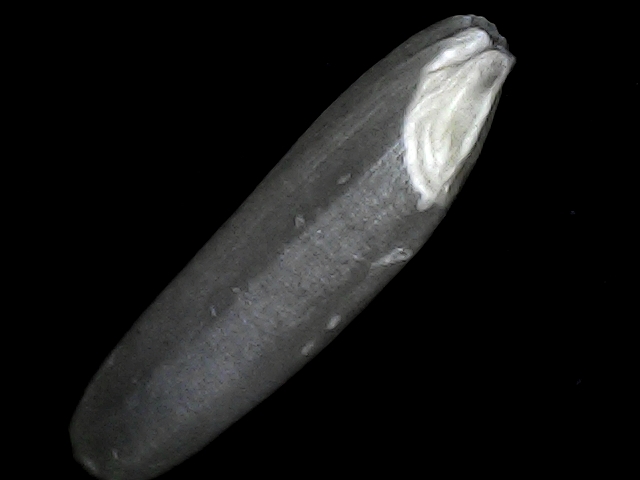
Rice variety: BRRI102